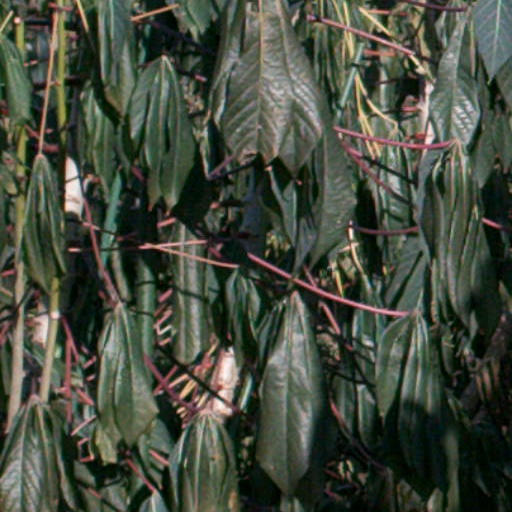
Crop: cassava